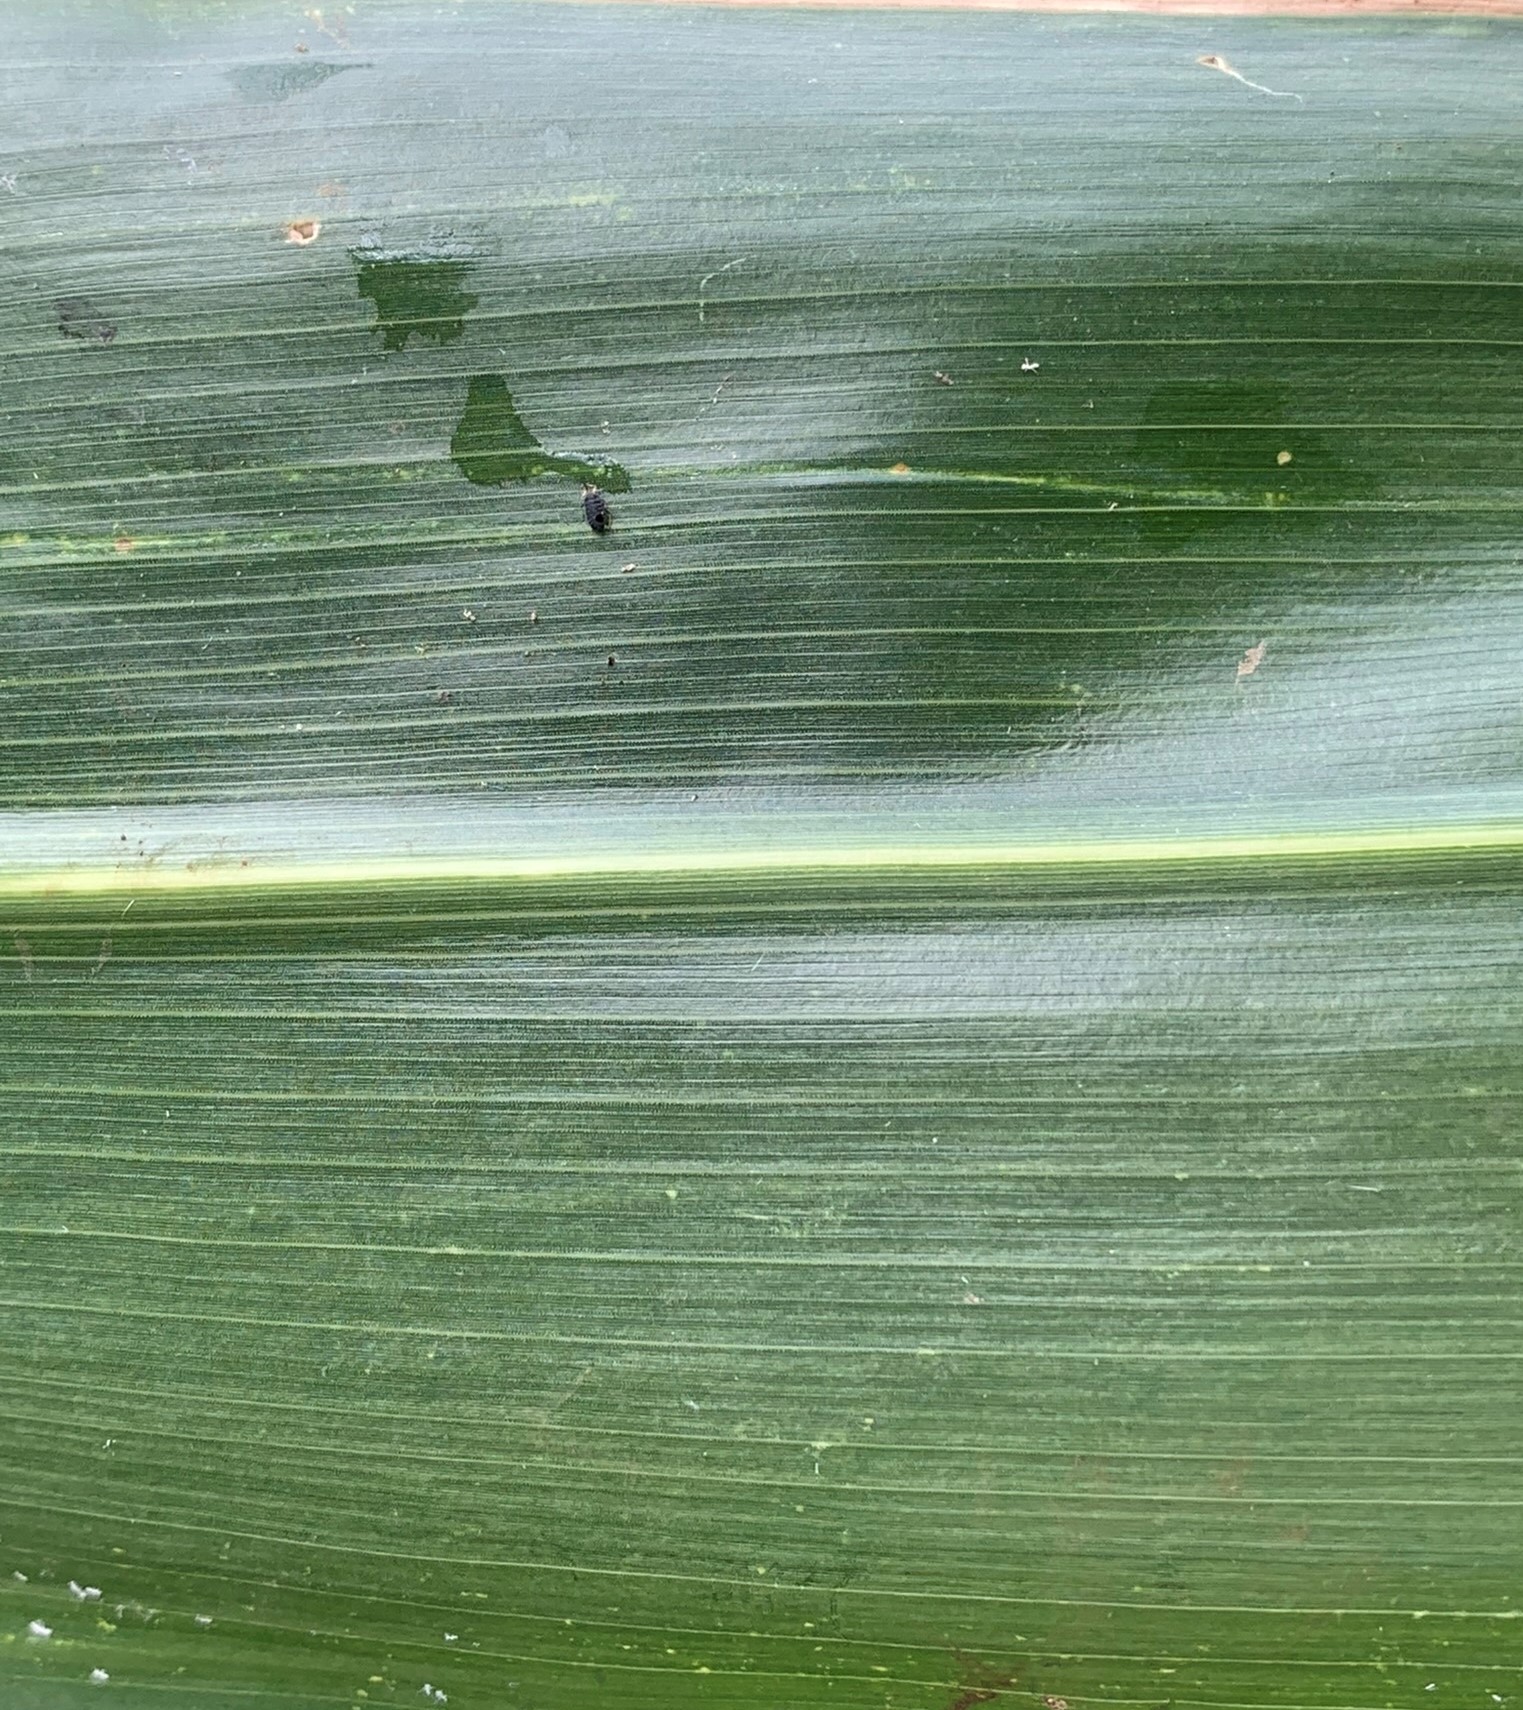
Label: Healthy